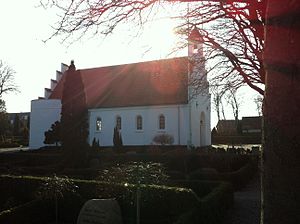
Assens Kirke
Assens Kirke d. 23. marts, 2012
Assens Kirke (Mariagerfjord Kommune)
Assens Kirke er beliggende i Assens i Falslev-Vindblæs Sogn. Kirken er bygget som kapel 1923 og anneks kirke til Falslev Kirke fra 1931. Kirken er blevet udvidet i nyere tid.